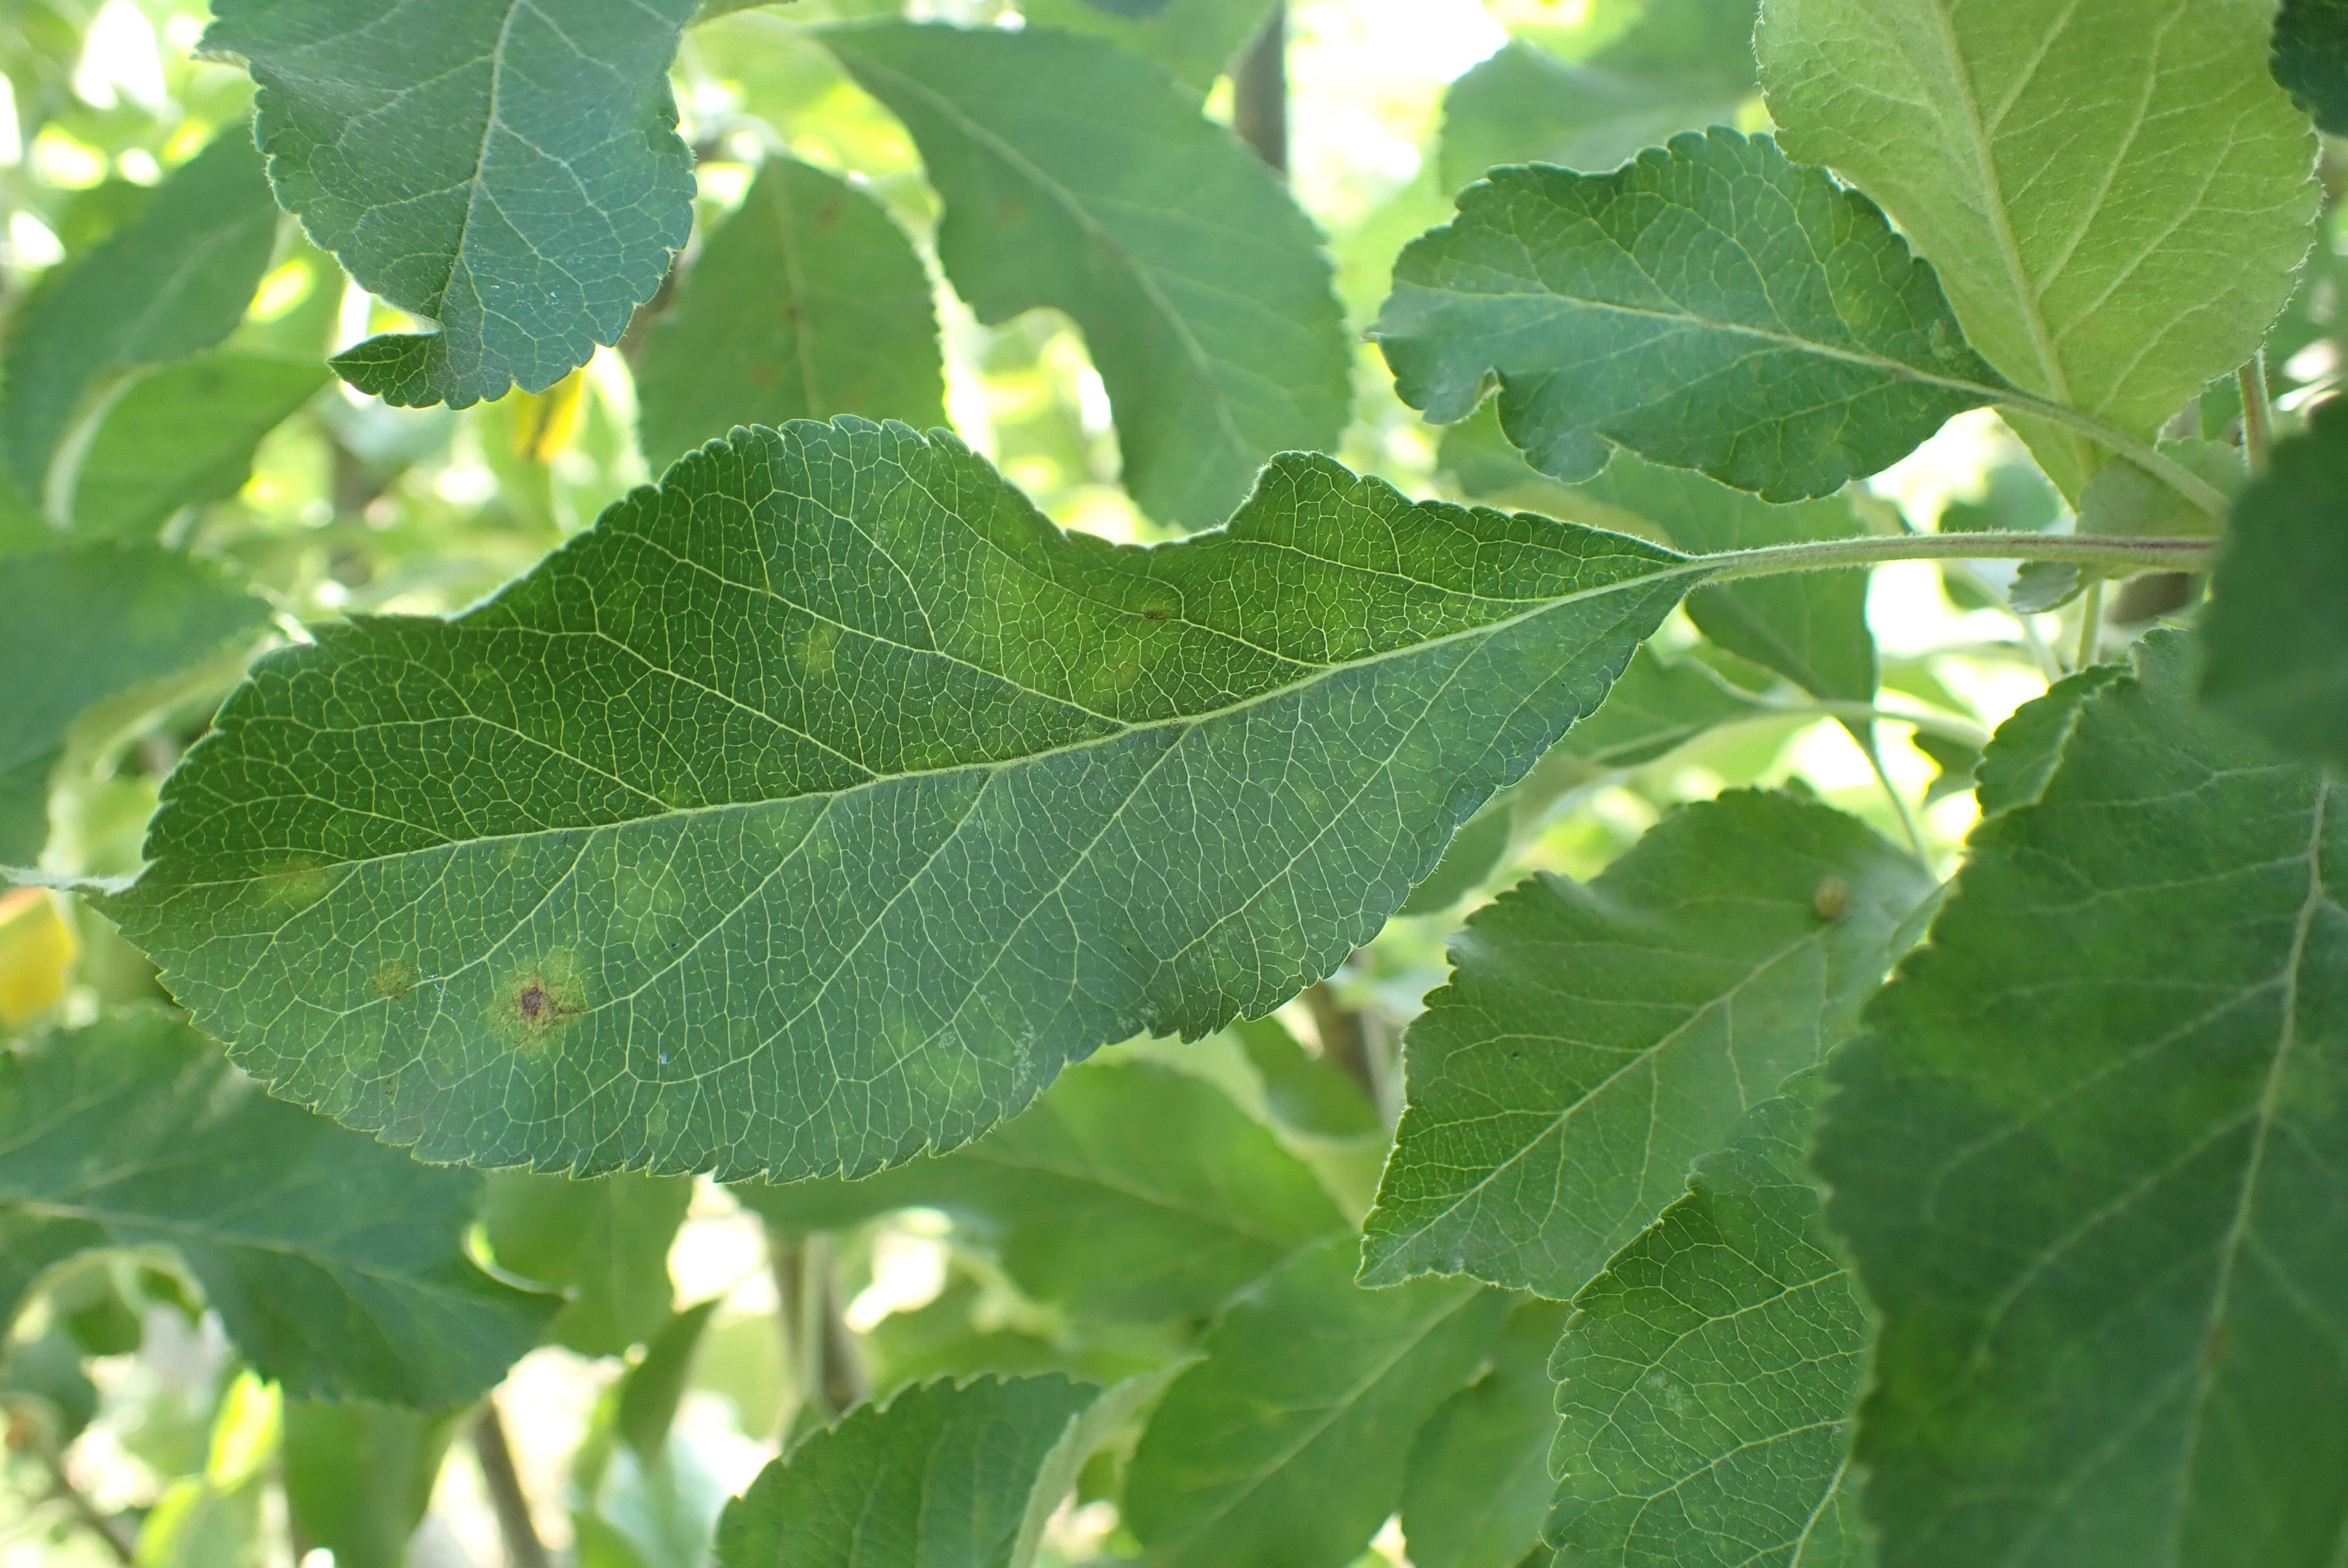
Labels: scab